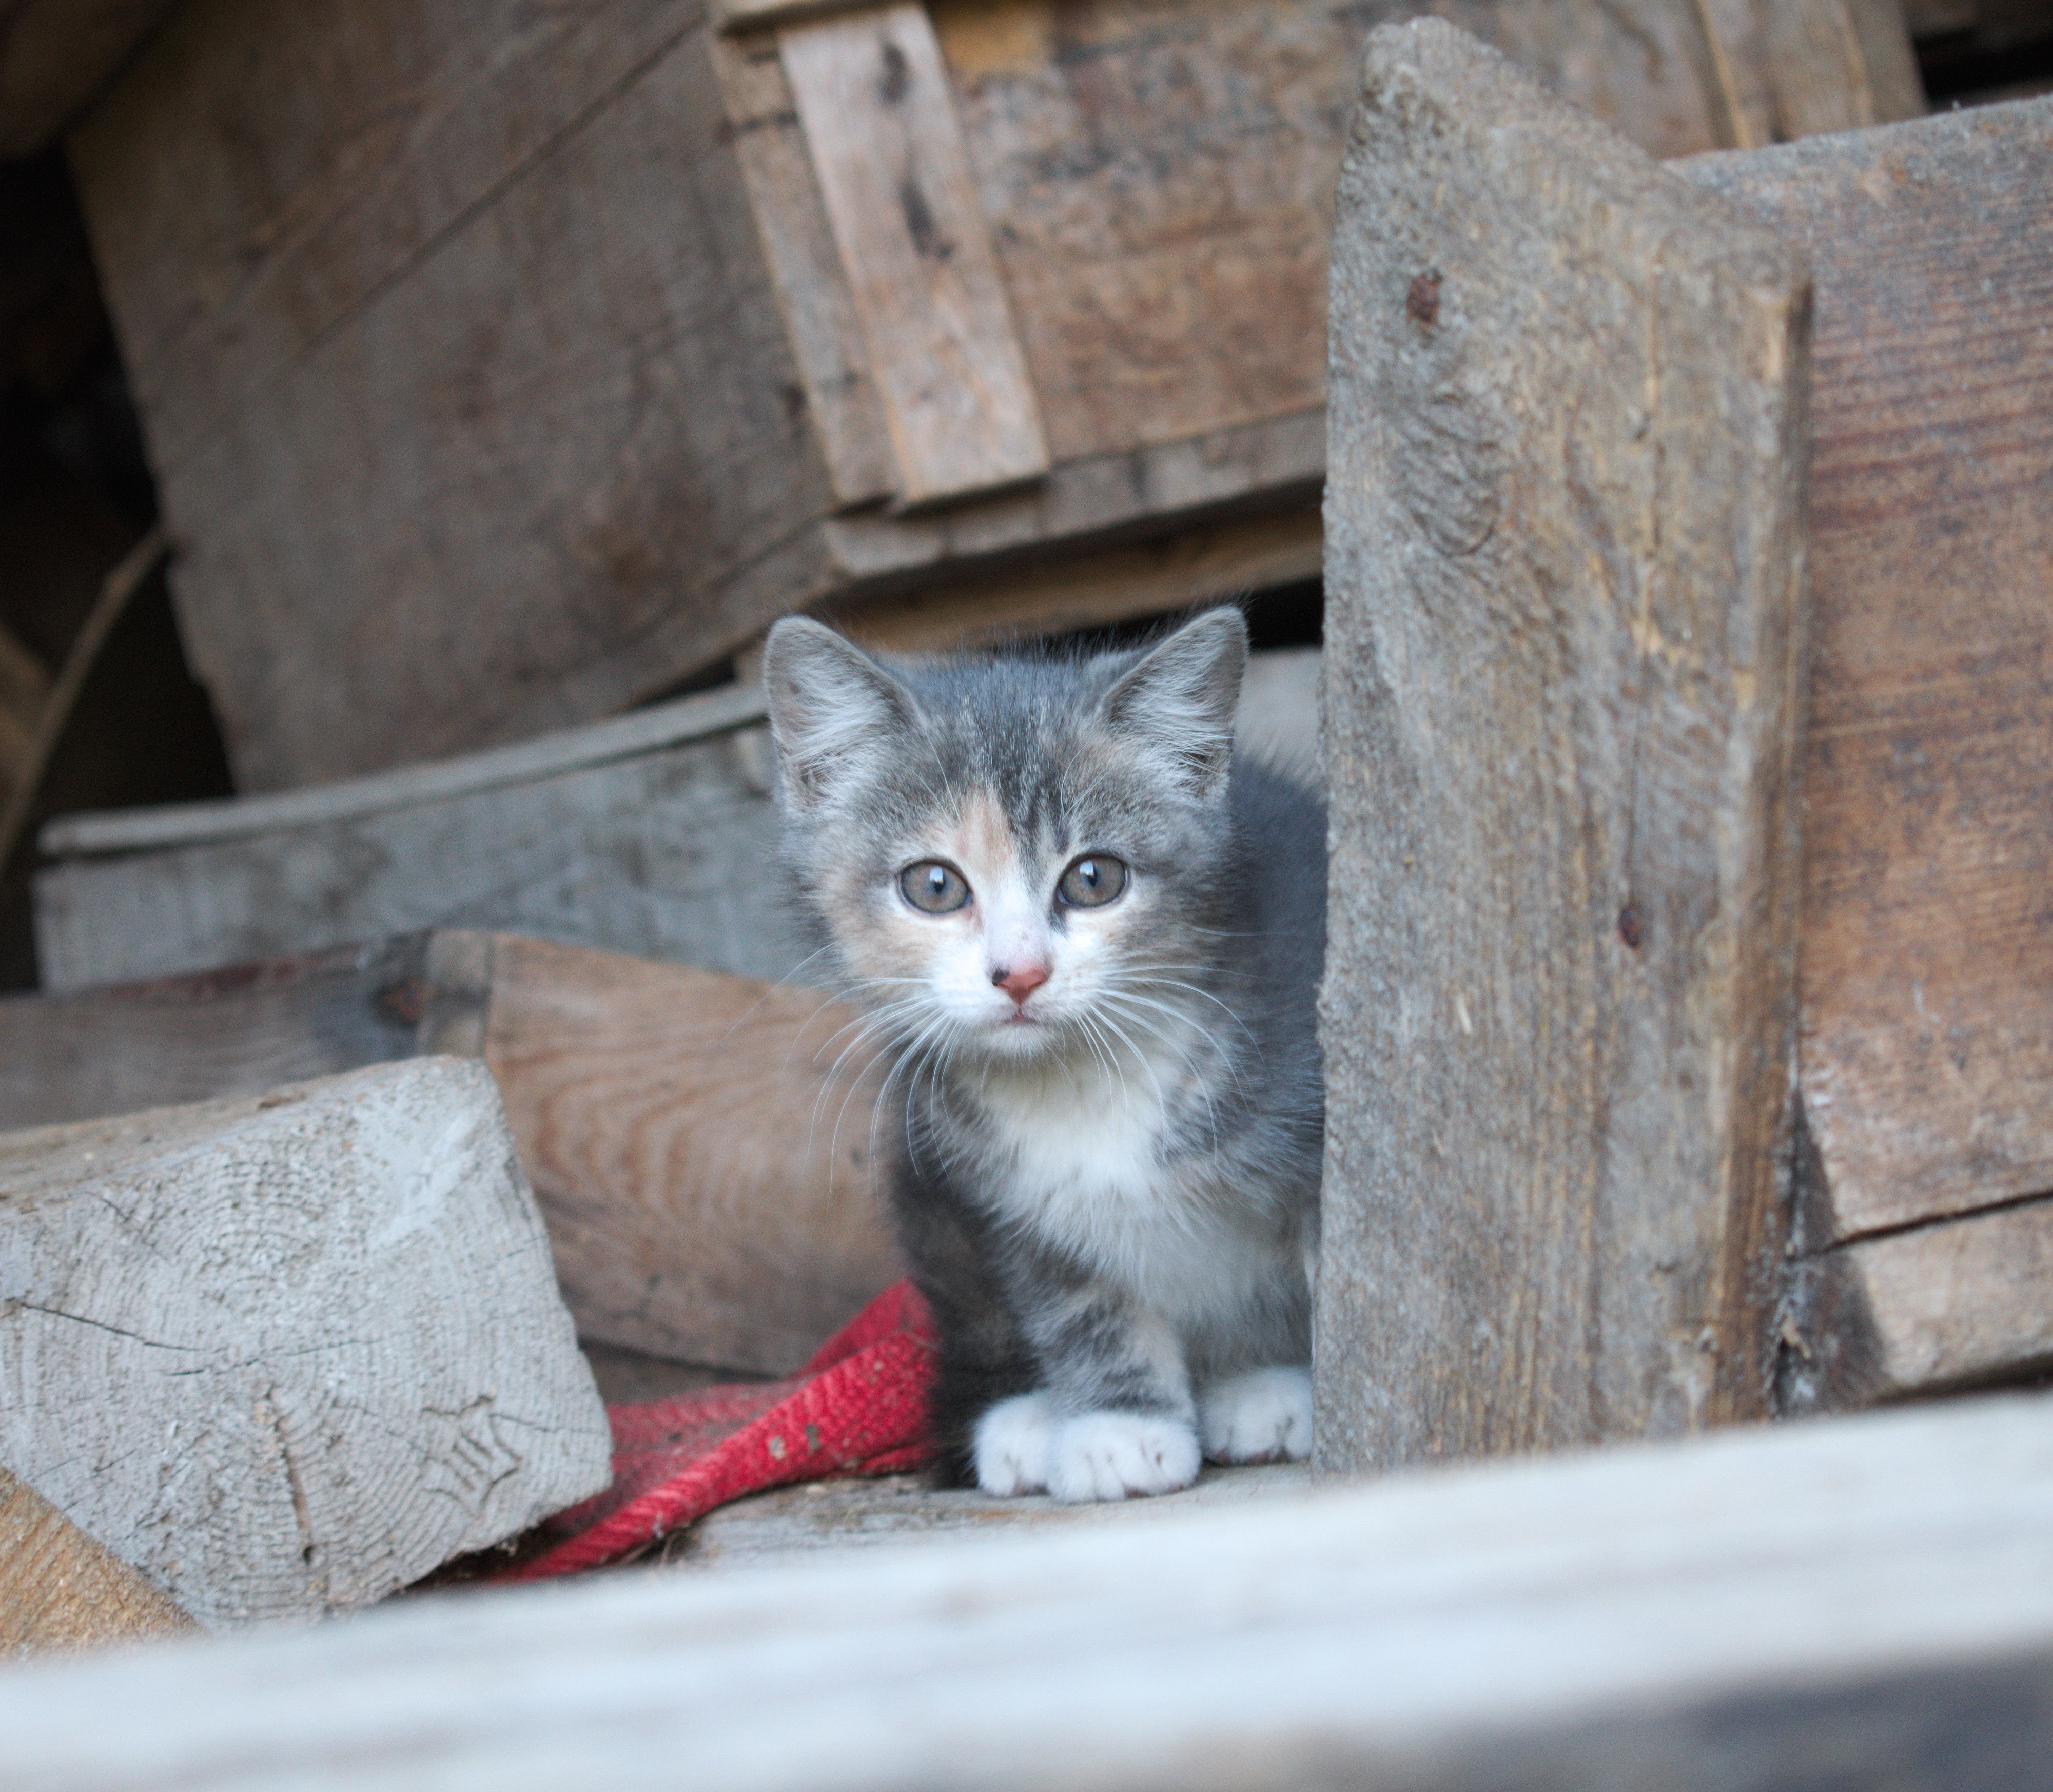
kitten, cat, mammal, fauna, whiskers, vertebrate, small to medium sized cats, cat like mammal